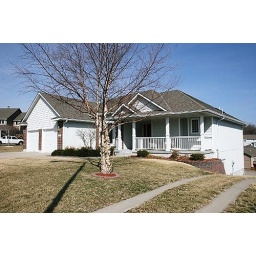
There is a pretty river birch tree in the front yard.